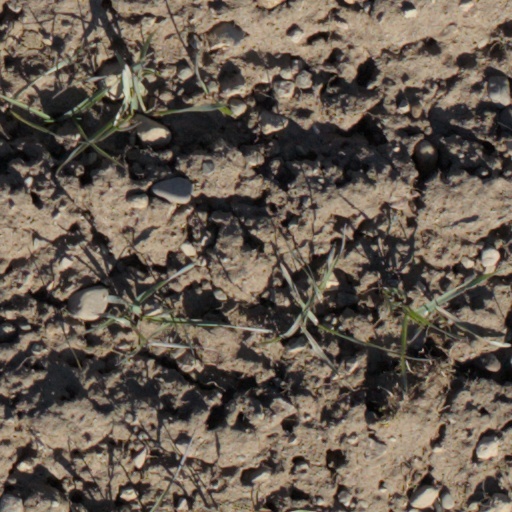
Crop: wheat